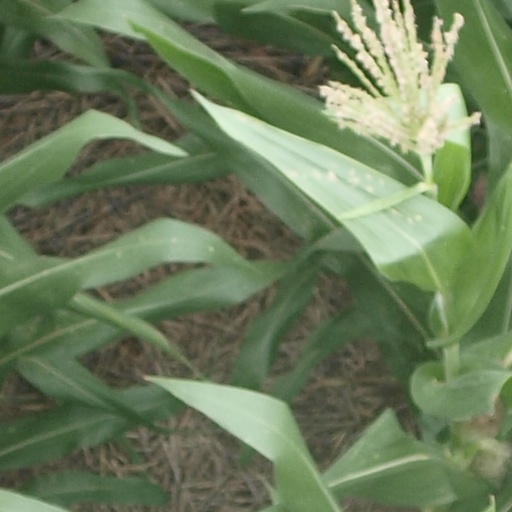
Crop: maize; corn